Herrenhausen Gardens

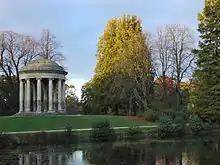
Leibniz Temple in the Georgen Garden

Work on the garden's mausoleum, also designed by Laves, lasted from 1842 to 1847; King Ernest Augustus, who died one year after completion, was interred there with his wife Queen Frederica. The mausoleum of Frederica's sister Louise, queen consort of Prussia, in the park of Charlottenburg Palace served as a model. A U-shaped grove of pedunculate oaks dating back to the 18th century was planted around the mausoleum. The architect succeeded in transplanting 36 oak trees, which were already 60 years old at the time, without causing any major damage to the trees.